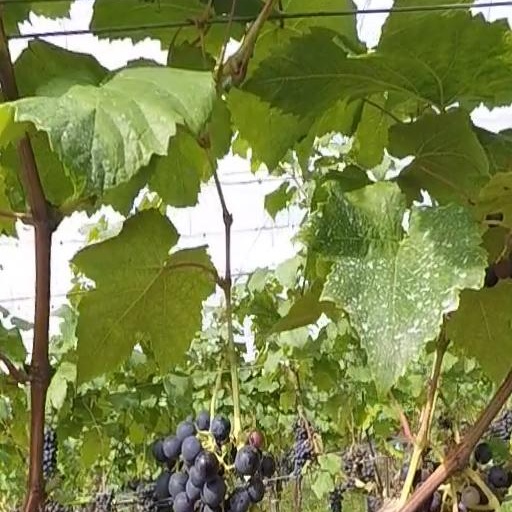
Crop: grape